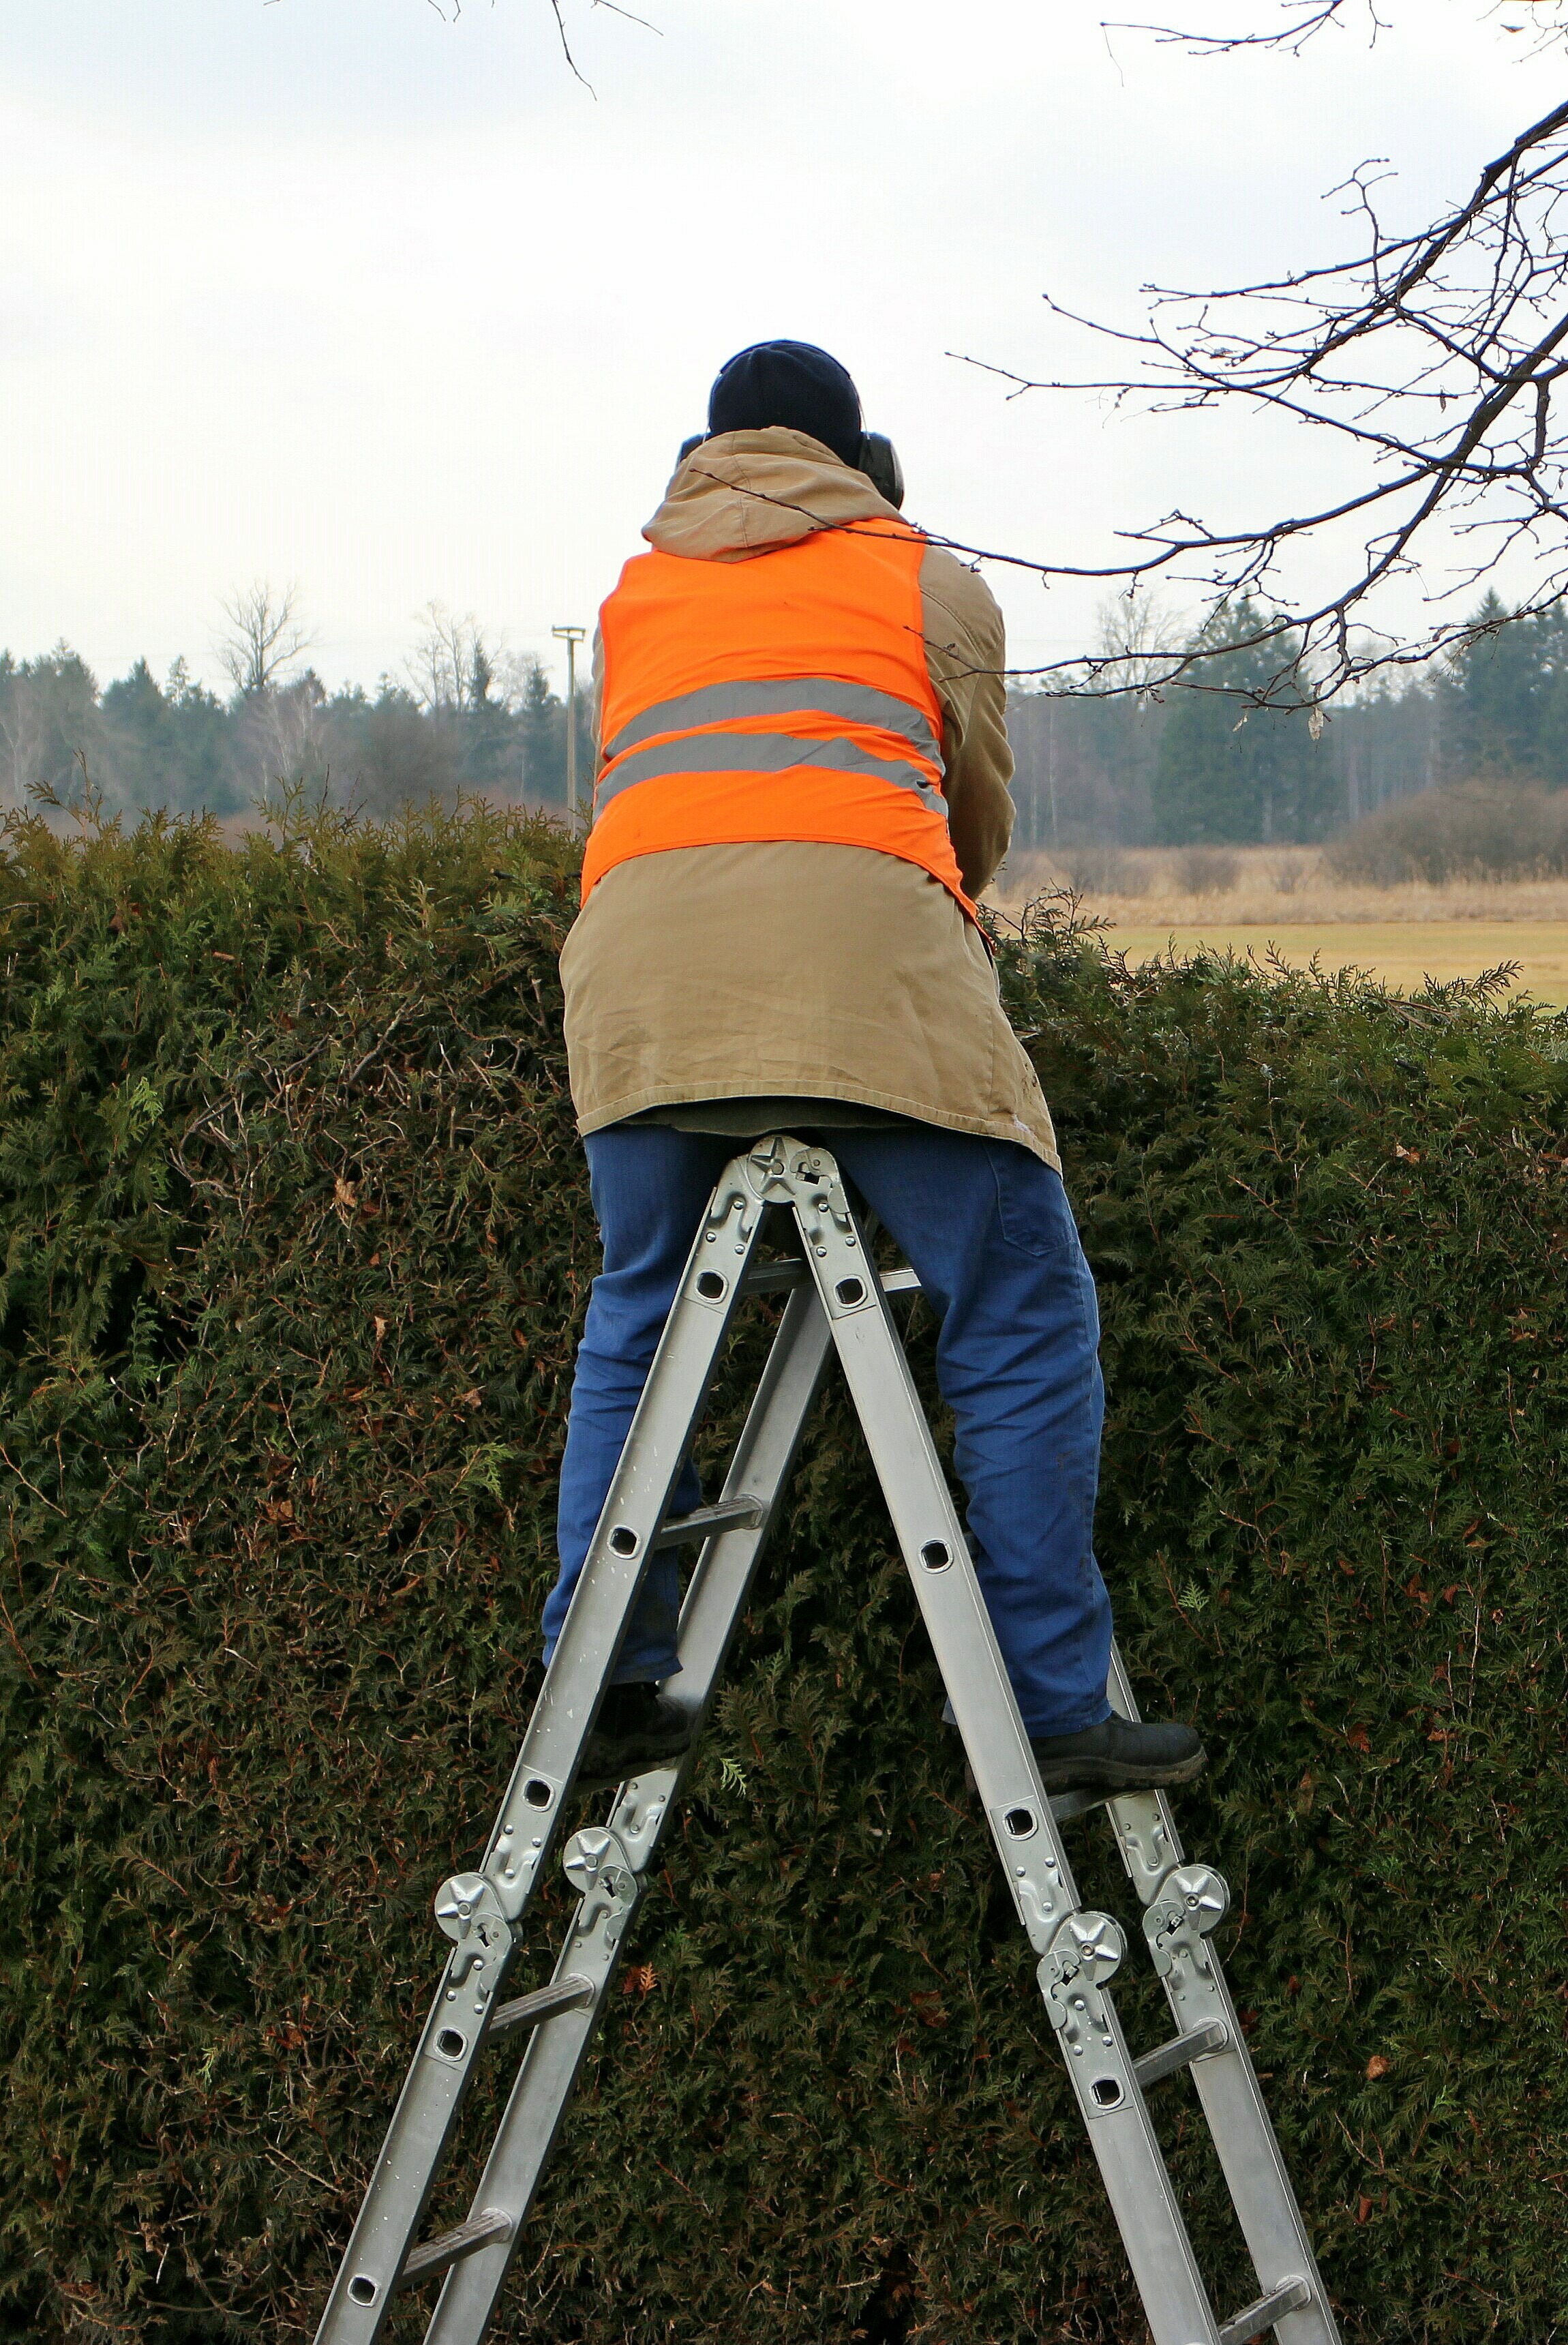
work, walking, person, view, human, head, look, steal, workers, hedge, hiking equipment, surveyor, over the hedge look